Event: Nepal Earthquake
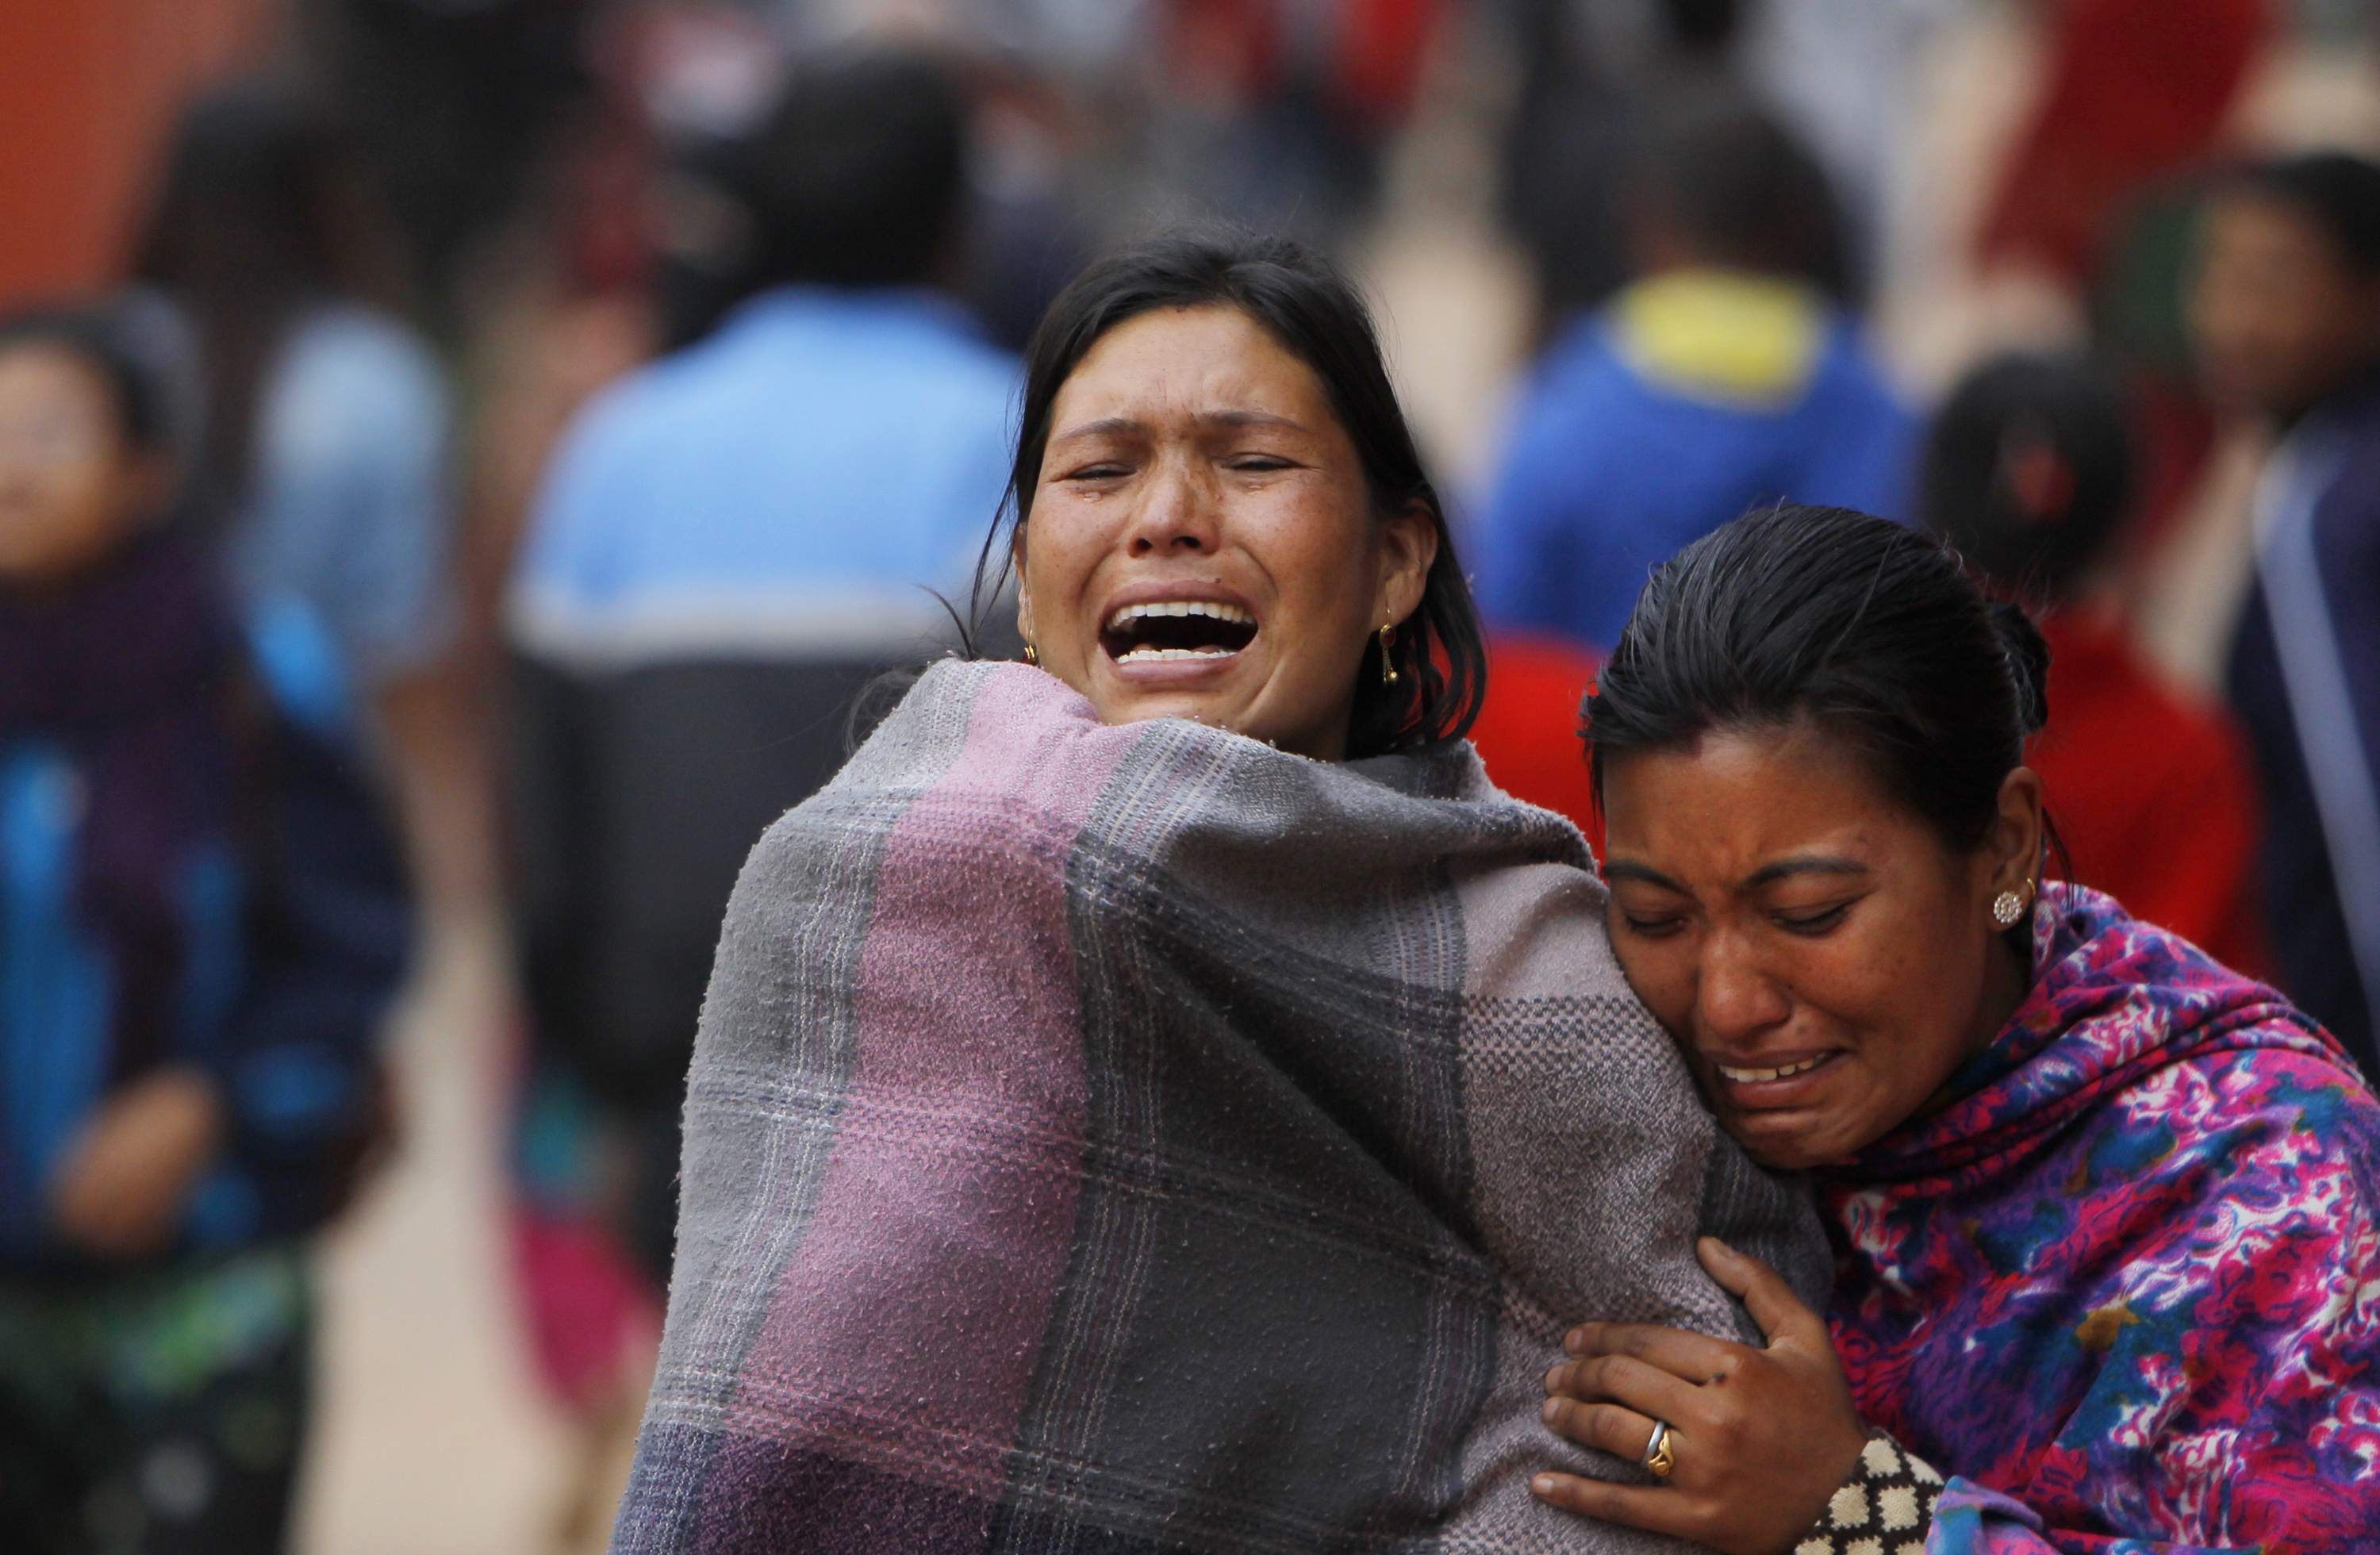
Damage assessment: no_damage